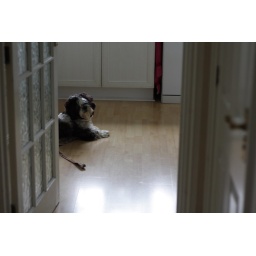
dog in kitchen